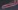
Number: 7